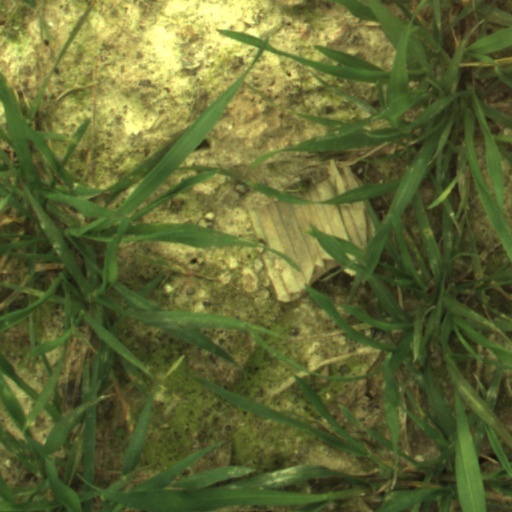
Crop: wheat